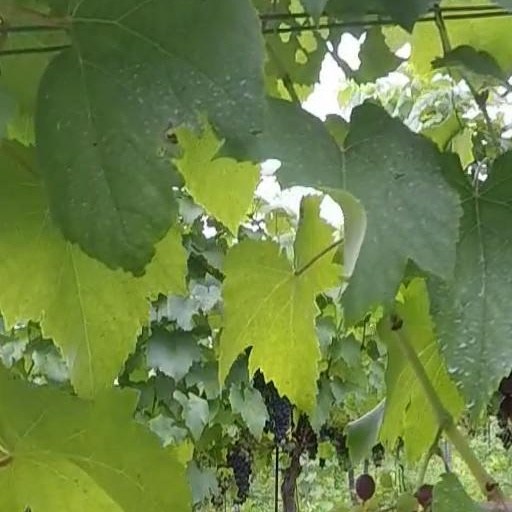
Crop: grape